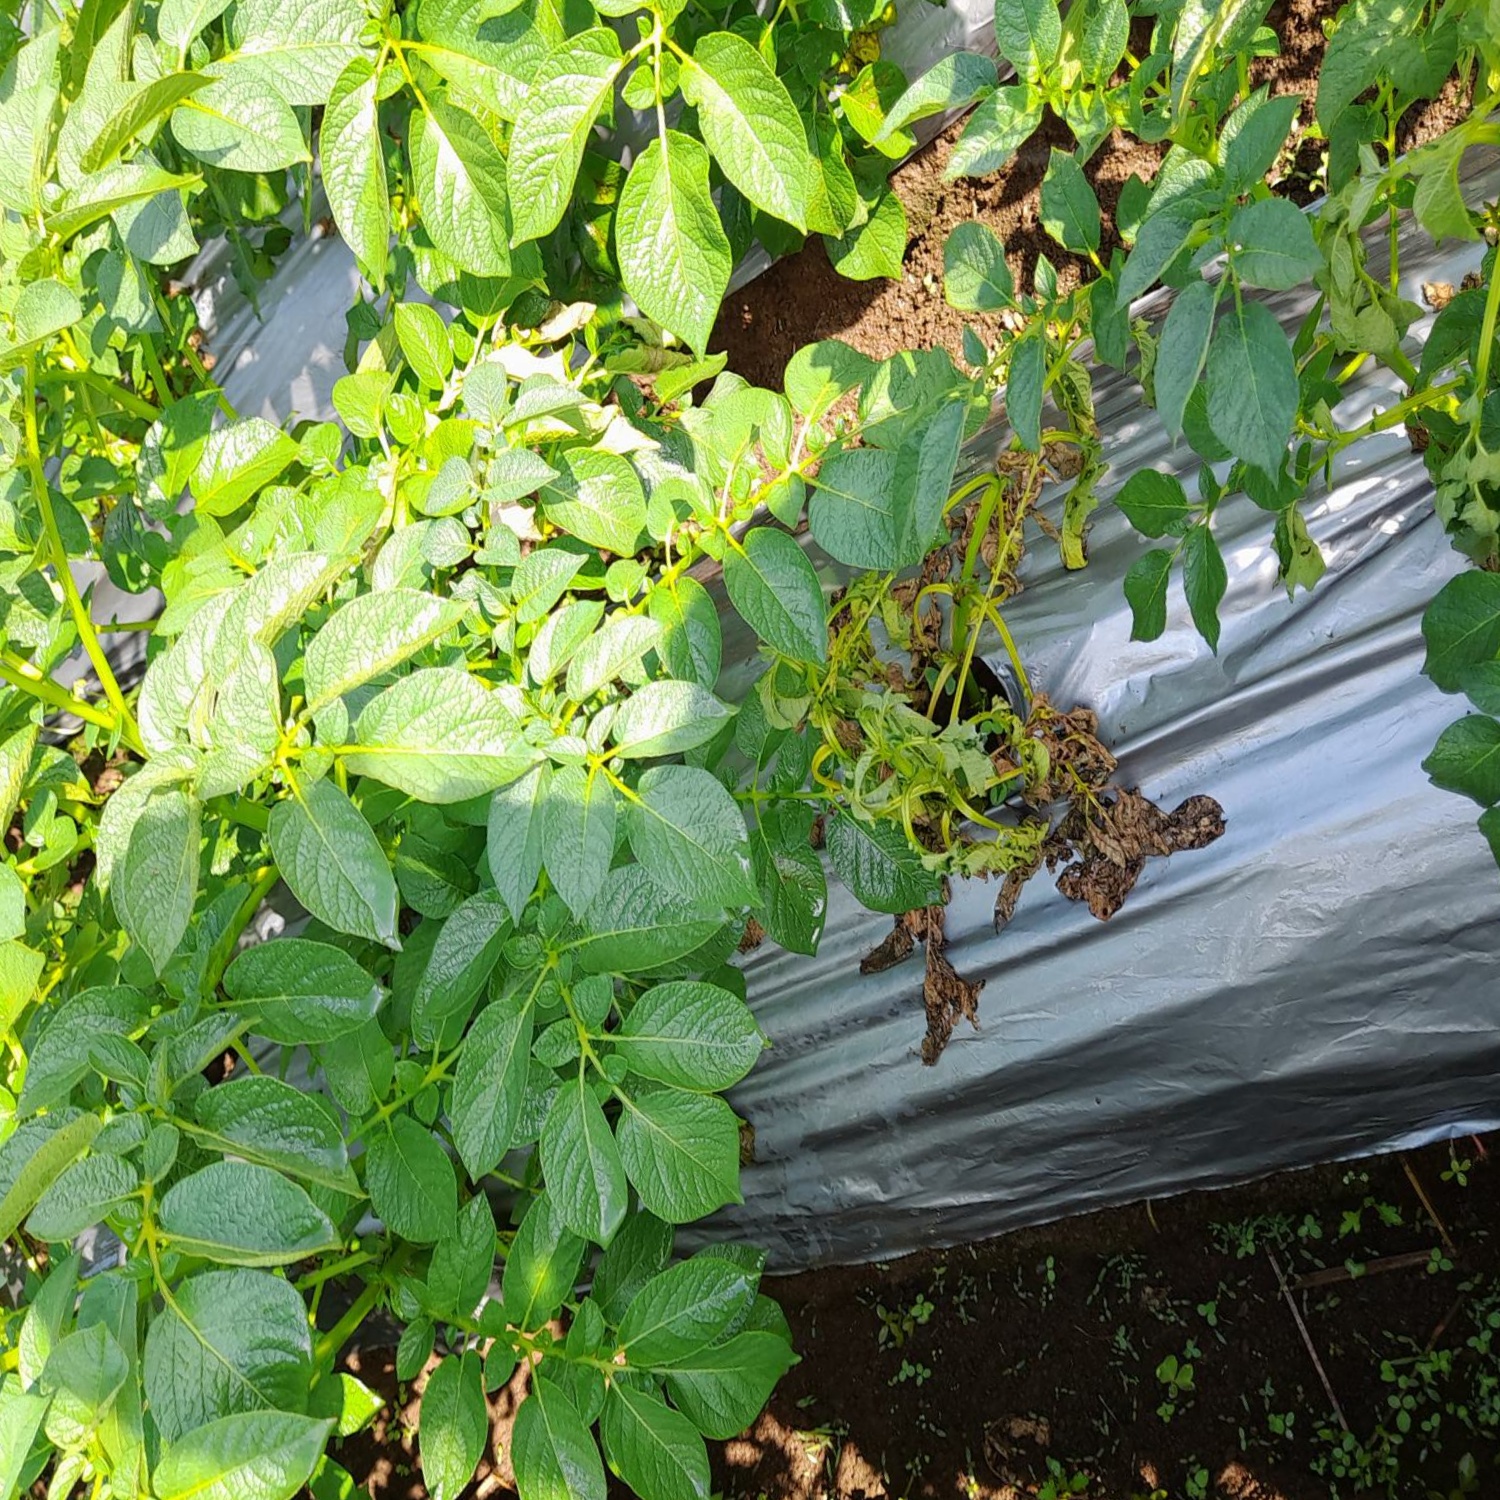
Etiqueta: Pudricion_Parda